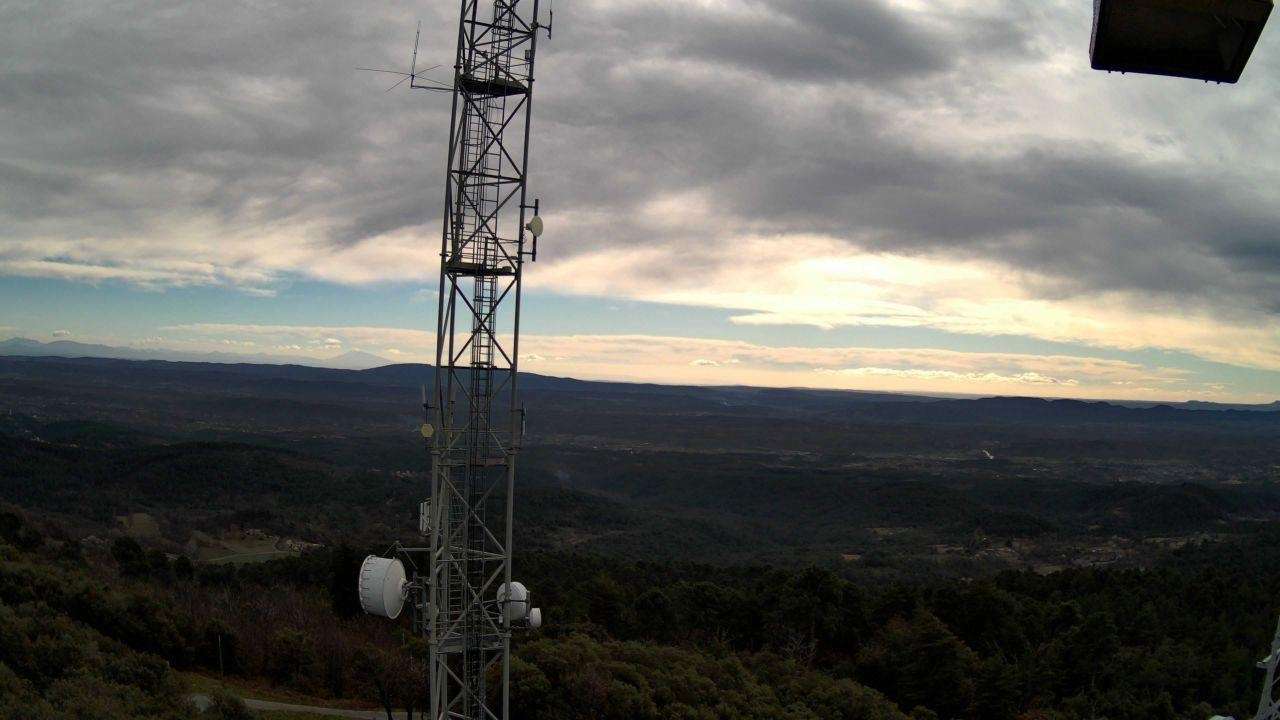
Fire: no
Smoke: yes